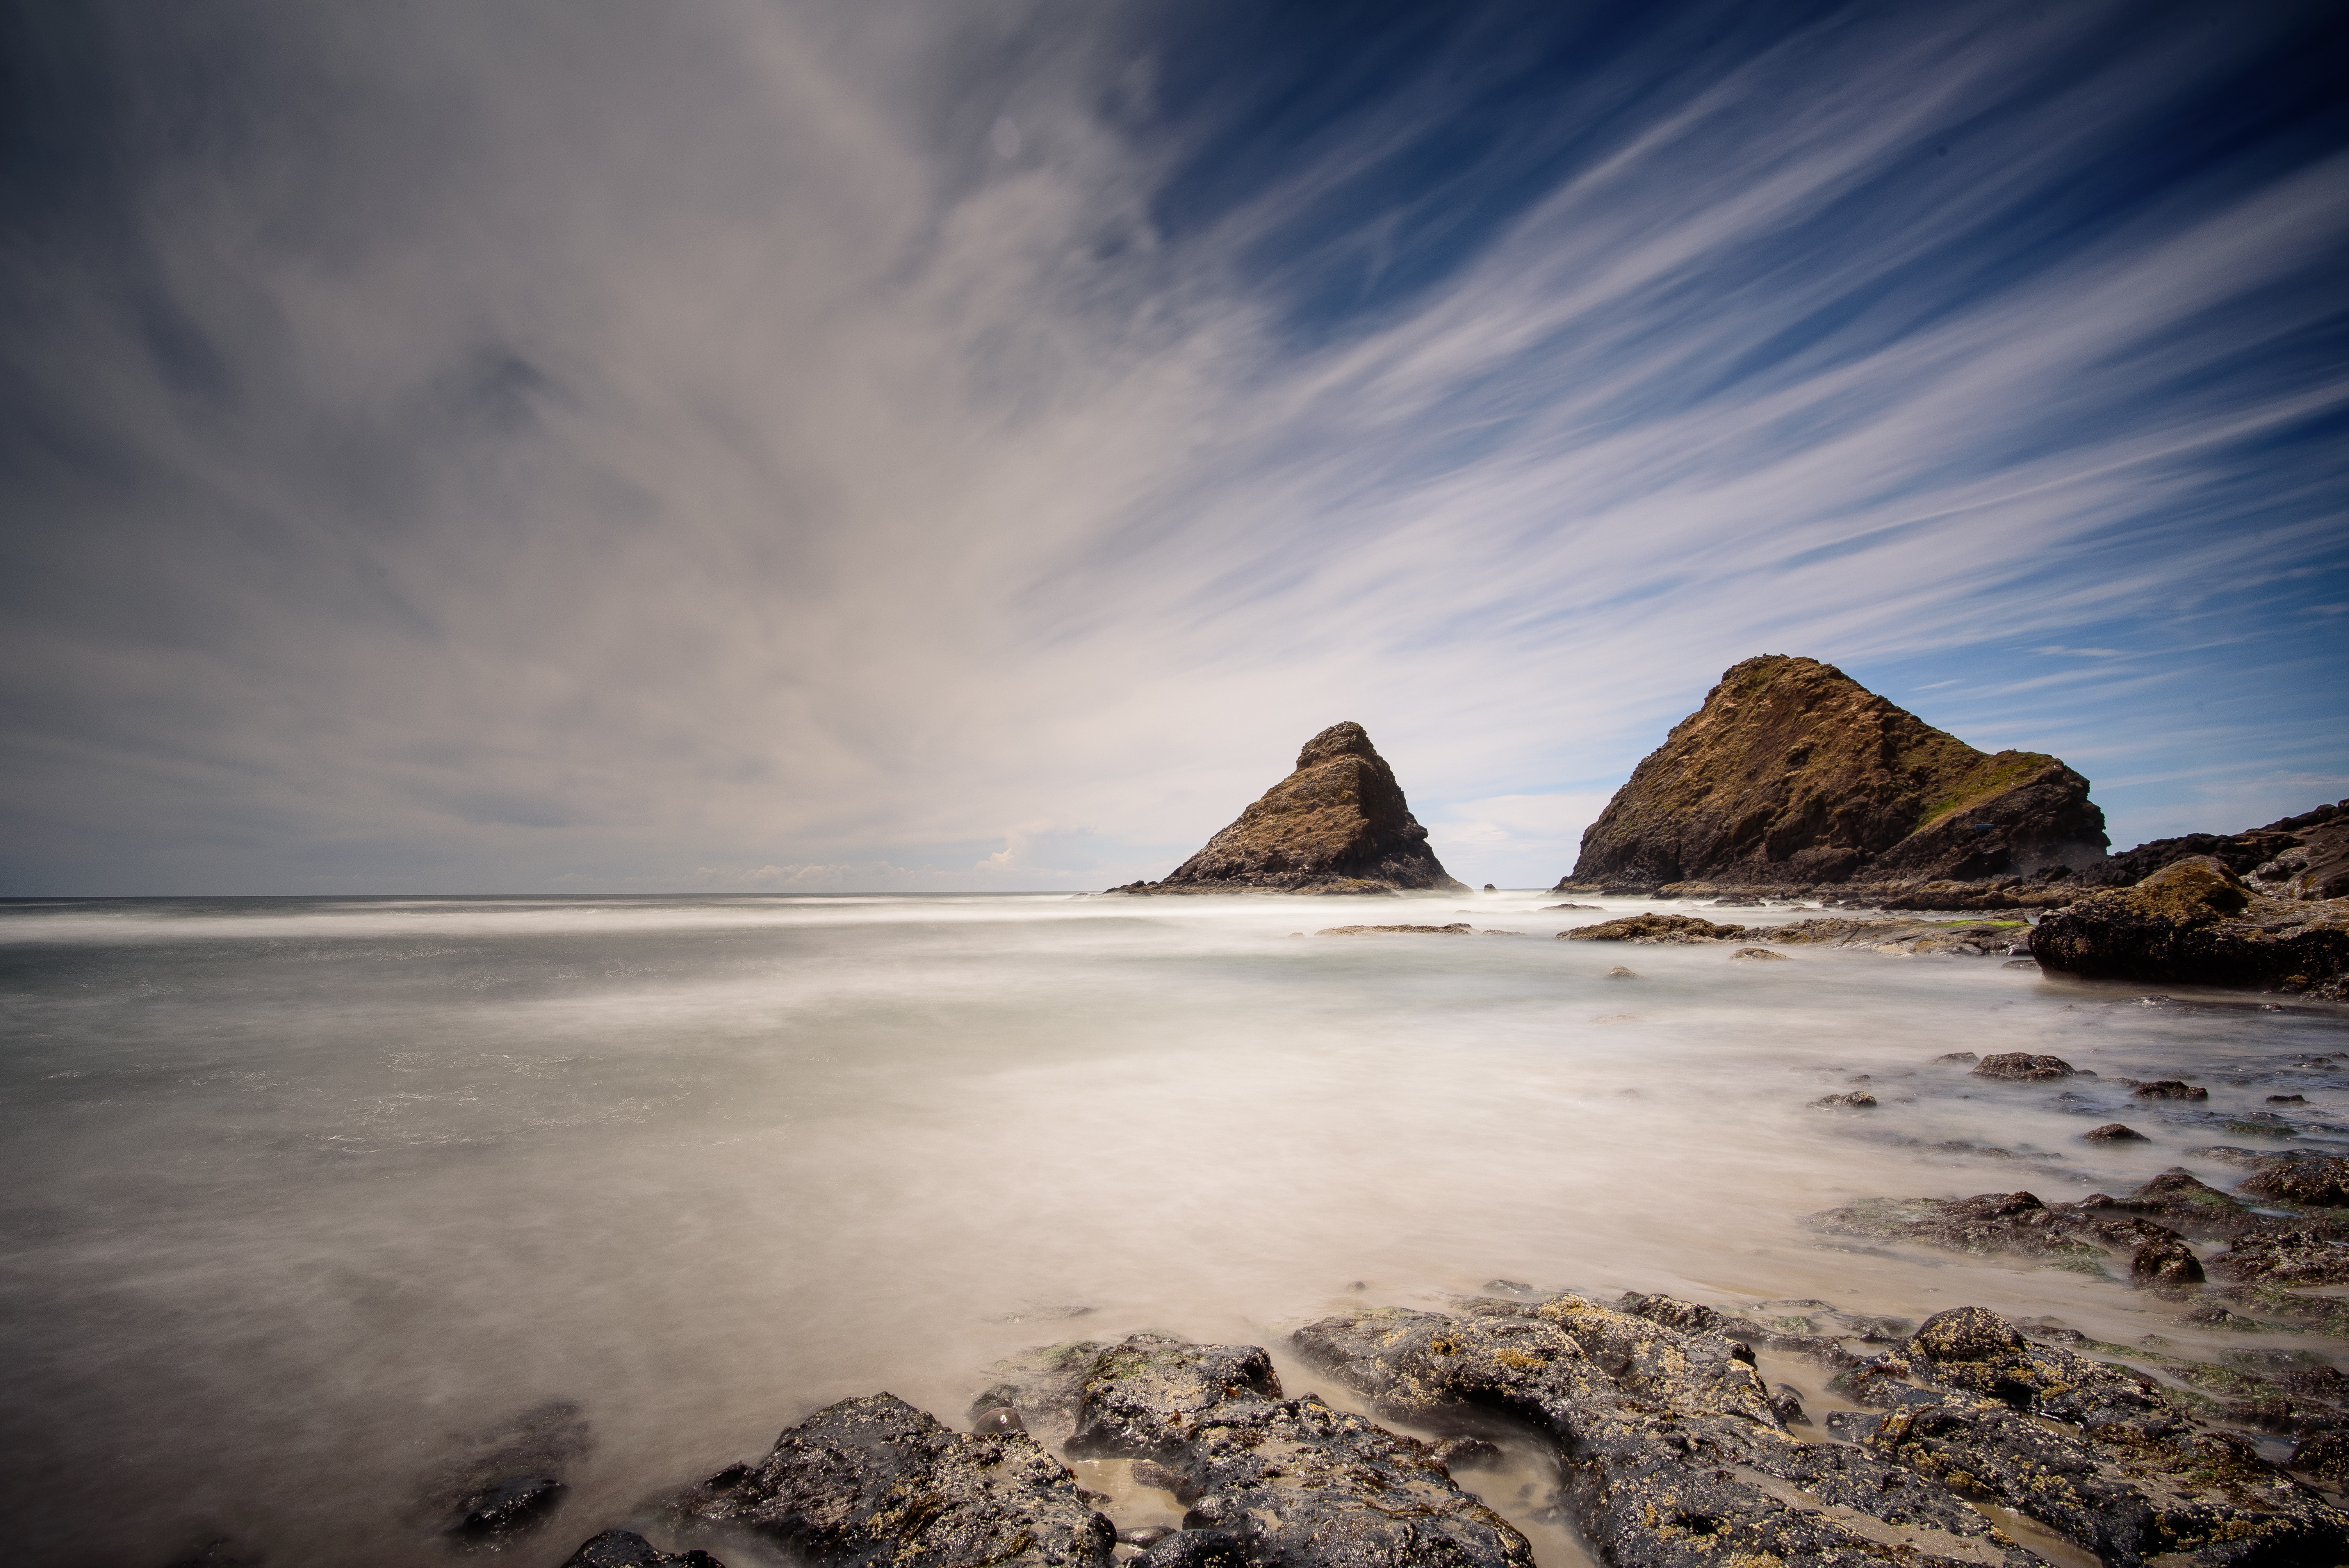
beach, landscape, sea, coast, water, nature, sand, rock, ocean, horizon, cloud, sky, sunrise, sunset, sunlight, morning, shore, wave, dawn, dusk, evening, reflection, bay, terrain, material, body of water, cape, meteorological phenomenon, atmospheric phenomenon, wind wave